Abdoul-Gafar Mamah

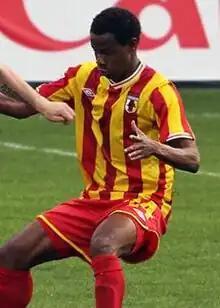

Abdoul-Gafar Mamah (born 24 August 1985) is a Togolese former professional footballer who played as a full-back.